Errol Flynn

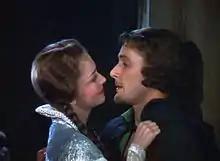
With Olivia de Havilland in "The Adventures of Robin Hood" (1938)

Flynn followed this with his most famous movie, "The Adventures of Robin Hood" (1938), playing the title role, opposite de Havilland's Marian. This movie was a global success. It was the 6th-top movie grosser of 1938. It was also the studio's first large-budget colour film using the three-strip Technicolor process. The budget for "Robin Hood" was the highest ever for a Warner Bros. production up to that point—$2.47 million—but it more than made back its costs and turned a huge profit as it grossed $2.343 million in the U.S. and $2.495 million overseas.